Gioacchino Colombo

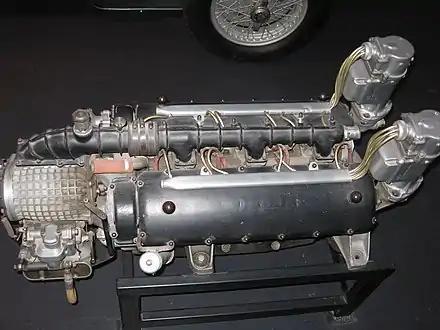
Colombo's supercharged 125 F1 engine

Gioacchino Colombo (9 January 1903 – 24 April 1988) was an Italian automobile engine designer, known for his work at Alfa Romeo, Ferrari, and a post-WWII restarted Bugatti. He is best known for his Ferrari-Colombo V12, first used in a tiny 1.5 litre displacement in Ferrari racing cars but enlarged in displacements up to 4.8 L and produced for Ferrari road cars and endurance racing cars for more than 40 years.